Walla Walla Valley AVA

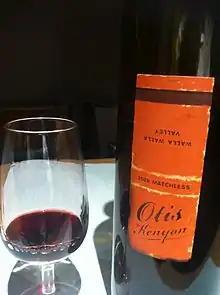
A red blend from the Walla Walla Valley.

Walla Walla Valley was an early leader in the beginnings of the Washington wine industry when the town of Walla Walla was founded by the Hudson's Bay Company as a trading post in the 1840s. French fur trappers settled in a small town outside the city known as "Frenchtown" near Lowden and began planting grapes. In the late 1850s, a settler named A.B. Roberts established the first nursery in Walla Walla, importing grape vines from Champoeg, Oregon. In 1859, the city of Walla Walla was incorporated and the Idaho gold rush of 1860 helped make the area a bustling trade center. When the gold rush ended, the economic focus of the state switched to Western Washington and the city of Seattle, lessening the influence of Walla Walla. In 1883, Northern Pacific Railway bypassed the Walla Walla Valley for a route from Spokane to Seattle. This essentially cut off Walla Walla from the growing market of the west. That same year a severe frost devastated the area's grapevines and caused a lot of the earlier grape growers to abandon their crops. The dawning of Prohibition in the United States in the early 20th century finished off the remaining aspect of the area as a wine region.